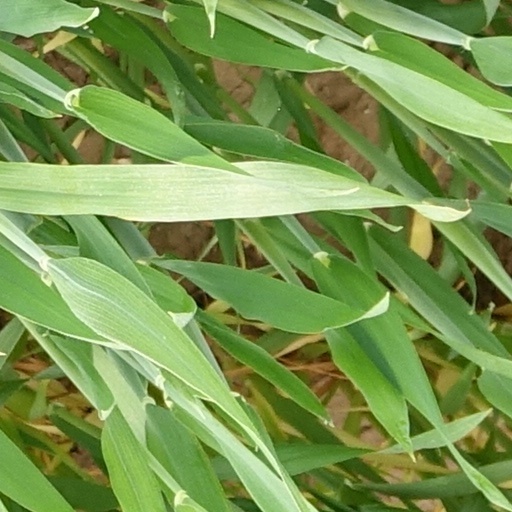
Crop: wheat